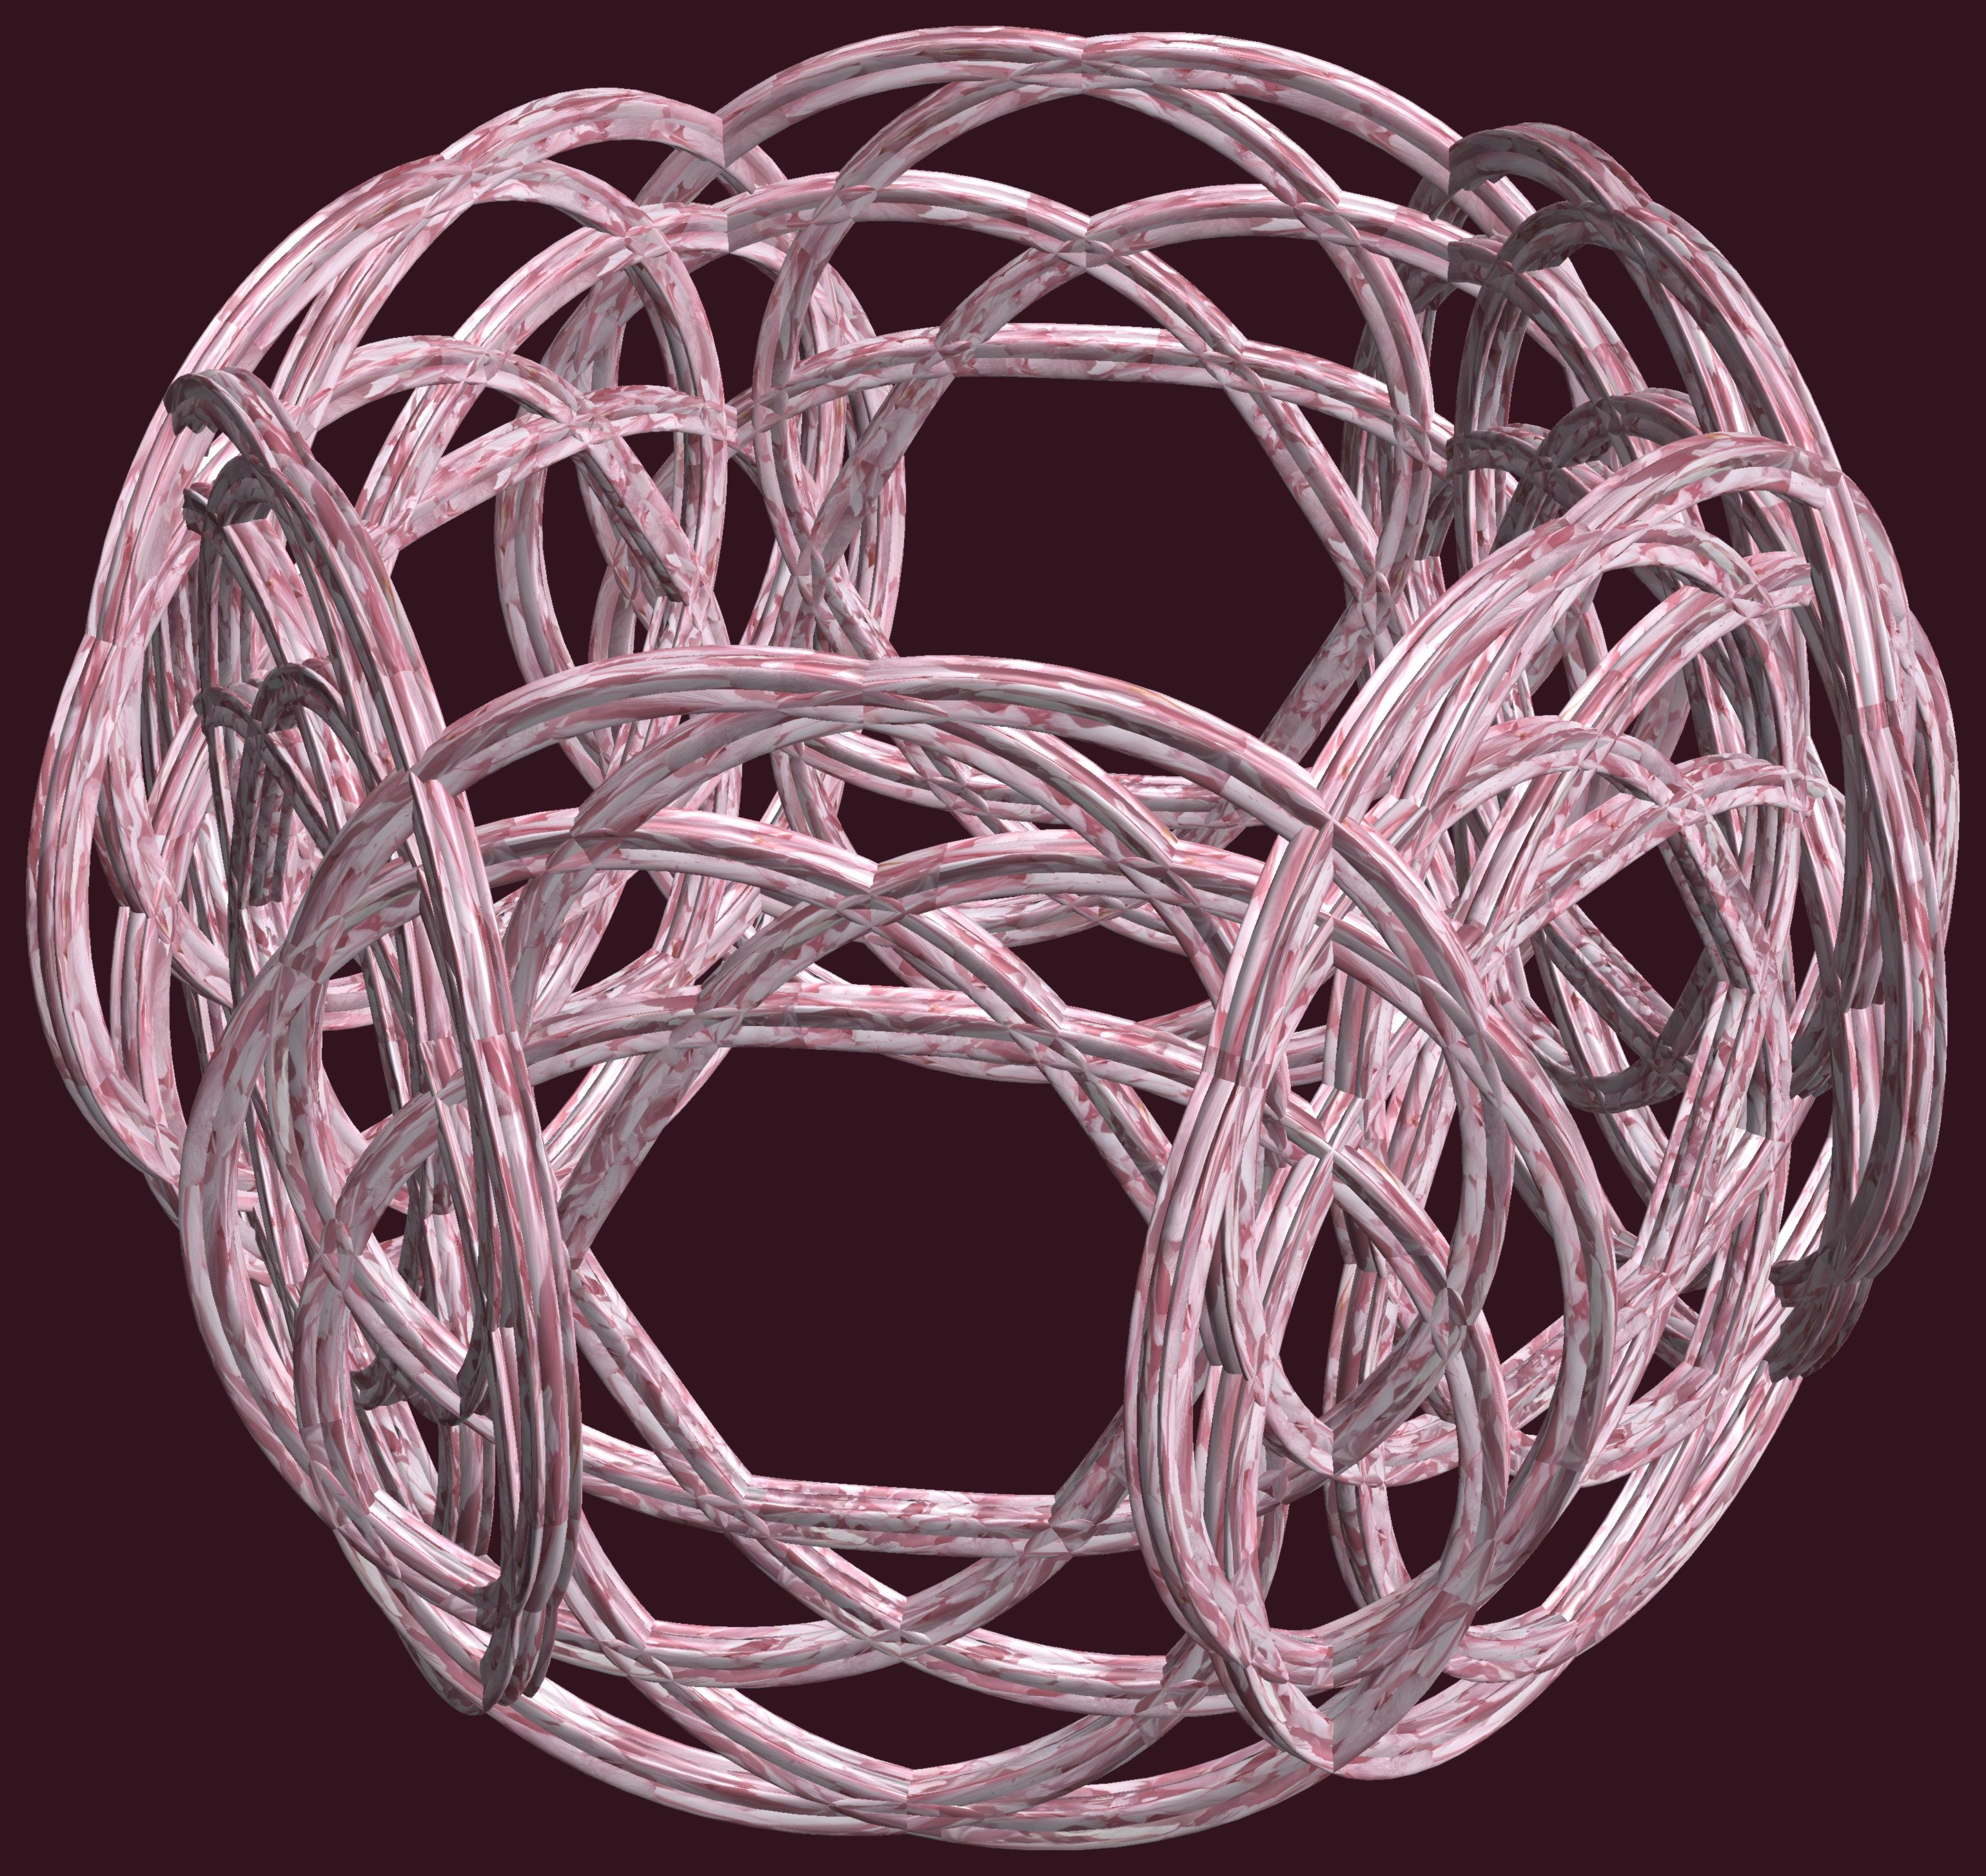
structure, texture, pattern, lighting, circle, figure, design, symmetry, 3d, graphic, torus, mathematica, cg, parametricplot3d, code, program, algorithm, abstruct, mapping, lissajous